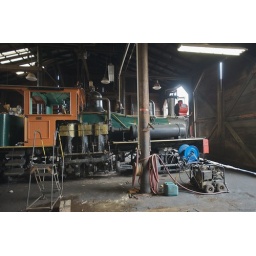
This locomotive stayed in the barn all day, and got some well needed rest